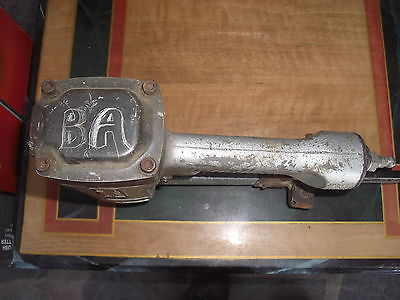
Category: stapler